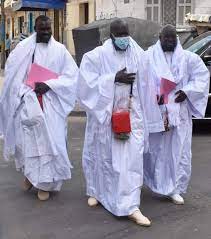
Waaw nataal bii de, gis naa ci ñetti isbu yu sol ay yére yu weex tàll ak ay mbaraakiis, daaldi yore maxtub. Ñenn ci ñoom ñaar yor ay jukki yu rose. Ay jukki.